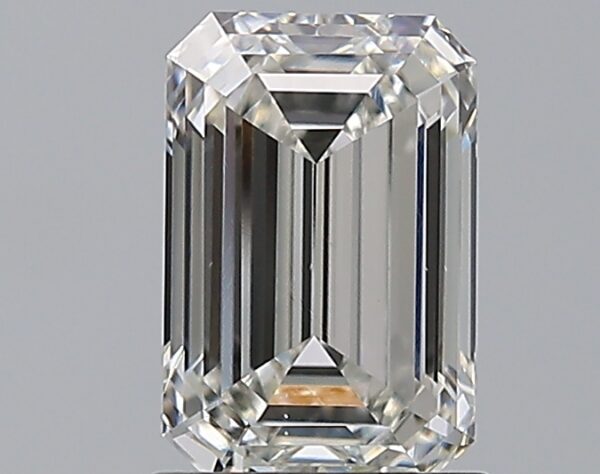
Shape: emerald
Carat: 1.5
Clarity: VS2
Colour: H
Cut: EX
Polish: EX
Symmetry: VG
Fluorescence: F
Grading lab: GIA
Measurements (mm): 8.04 x 5.31 x 3.52